Worcester, Massachusetts

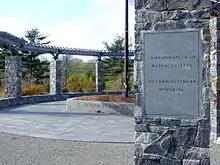
Massachusetts Vietnam Veterans' Memorial, erected in 2002

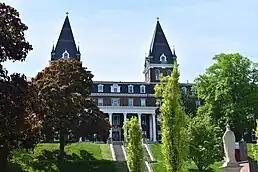
Fenwick Hall, College of the Holy Cross

Worcester has 1,200 acres of publicly owned property. Notable parks include Elm Park, which was laid out by Frederick Law Olmsted in 1854, and the City Common laid out in 1669. Both parks are listed on the National Register of Historic Places. The largest park in the city is the 549 acre Green Hill Park. The park was donated by the Green family in 1903 and includes the Green Hill Park Shelter built in 1910. In 2002, the Massachusetts Vietnam Veterans Memorial was dedicated in Green Hill Park. Other Parks, include Newton Hill, East Park, Morgan Park, Shore Park, Crompton Park, Hadwen Park, Institute Park and University Park. In 1840, Worcester resident Soloman Parsons bought around 300 acres of land in what is now Rattlesnake Hill. A follower of Millerism, Parsons believed the world would end in 1843 and purchased the land as a gift to God. Today the area is a hiking spot, although many of the paths are overgrown and is considered haunted by some residents. Though not within city limits, New England Botanic Garden at Tower Hill is operated by the Worcester County Horticultural Society and is a 20-minute drive northeast of the city in Boylston. The Horticultural Society's former headquarters is now the Worcester Historical Museum, dedicated to the cultural, economic, and scientific contributions of the city to American society. As a former manufacturing center, Worcester has many historic 19th century buildings and on the National Register of Historic Places, including the old facilities of the Crompton Loom Works, Ashworth and Jones Factory and Worcester Corset Company Factory.